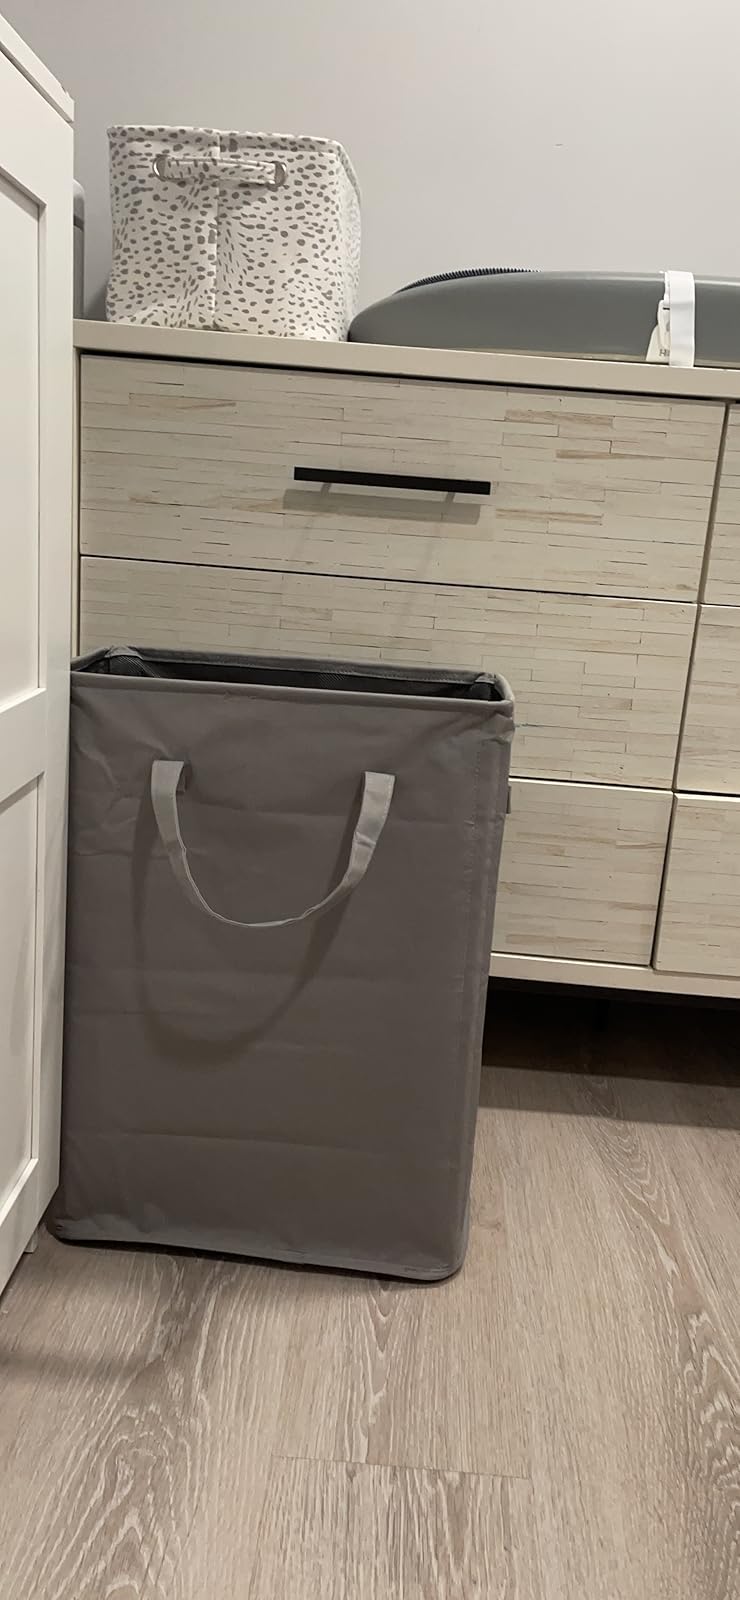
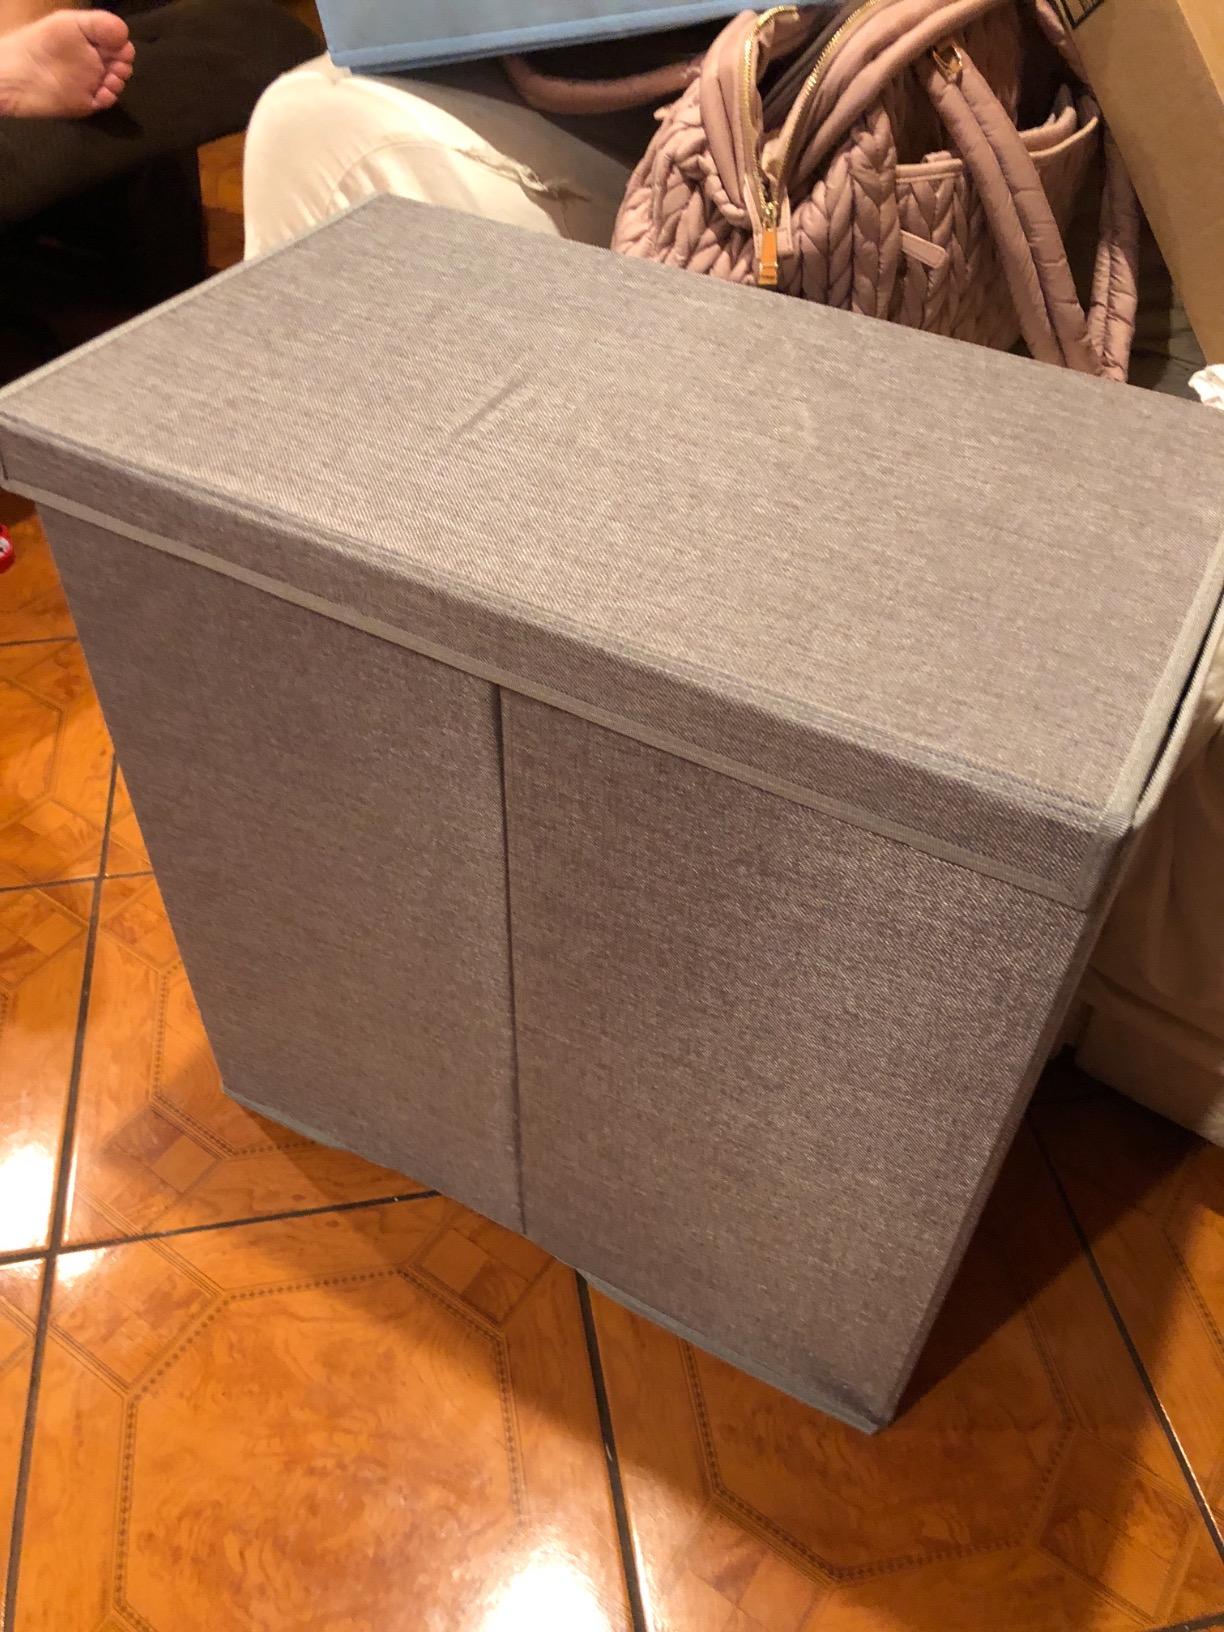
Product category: items_hamper
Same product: no